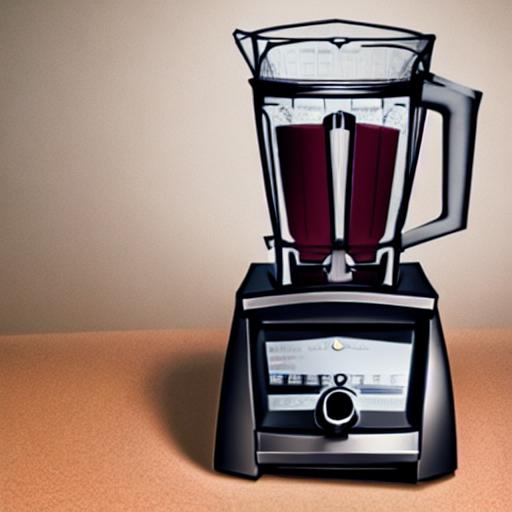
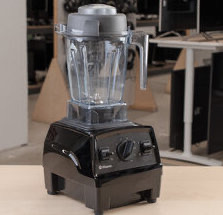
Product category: items_blender
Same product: no